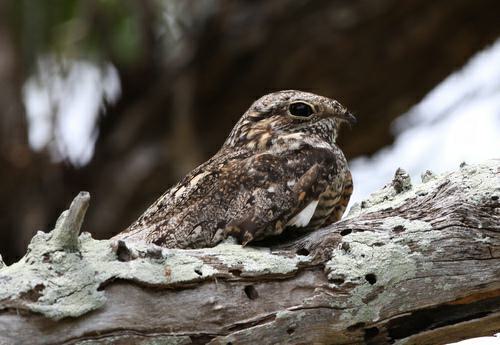
A photo of a nighthawk